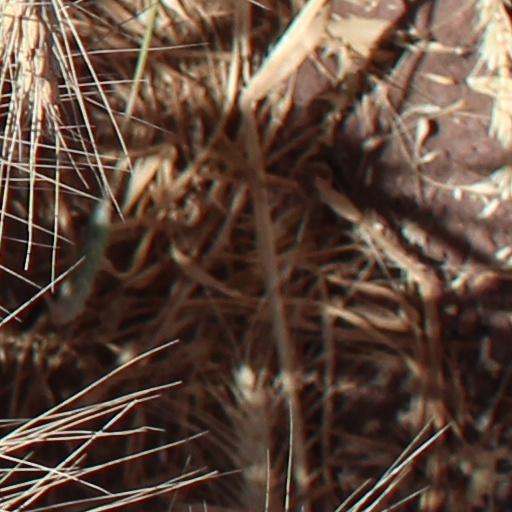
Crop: wheat